Jill Roord

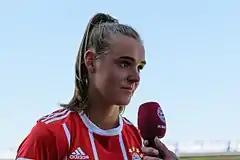
Roord with Bayern Munich in 2018

Jill Jamie Roord (born 22 April 1997) is a Dutch professional footballer who plays as an attacking midfielder for Vrouwen Eredivisie club FC Twente and the Netherlands national team. She previously played for Arsenal and Manchester City in the English Women's Super League, Bayern Munich and VfL Wolfsburg in the German Frauen-Bundesliga and won multiple Dutch national titles with Twente in the top Dutch Vrouwen Eredivisie. During the 2015–16 Eredivisie season, she was the top scorer in the league.